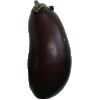
Label: eggplant